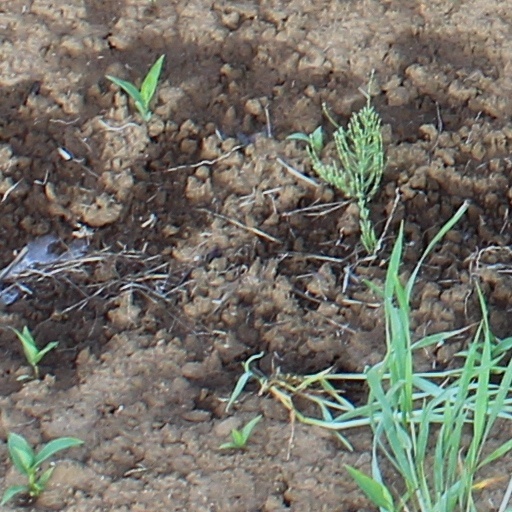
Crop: wheat